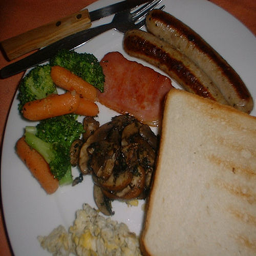
A plate that has sausage, toast, and vegetables on it.
A plate contains bread, mushrooms, veggies, and sausage.
An assortment of meats, vegetables and bread on a plate.
The plate of food contains vegetables, meat, eggs, and bread.
A played with grilled meats and steamed vegetables.